International District/Chinatown station

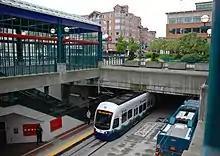
View of International District/Chinatown station from the plaza level, open to the platforms below

The Chinatown-International District of Seattle was established in the early 20th century by Asian Americans who relocated from modern-day Pioneer Square. The regrade of South Jackson Street from 1907 to 1909 paved the way for the development of a new Chinatown along King Street in the 1910s, absorbing the former Chinatown by the end of the 1920s. Adjacent blocks also attracted Japanese and Filipino immigrants and descendants, leading to the use of "International District" to describe the area by the mid-20th century. To the west of the new Chinatown, the city built two passenger rail terminals to replace older facilities on the waterfront: King Street Station, opened in 1906, served the Great Northern Railway and Northern Pacific Railway; Union Station, opened in 1911, served the Milwaukee Road and Union Pacific Railroad. The area around Union Station, originally a tide flat that was filled during the regrades, was home to a coal gasification power plant and later the station's railyard.